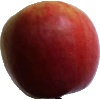
Label: Apple Crimson Snow 1